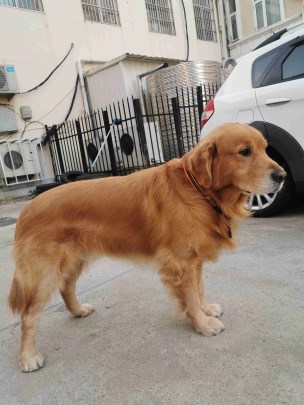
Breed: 5355-n000126-golden_retriever